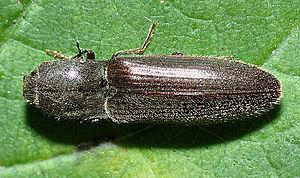
Athous haemorrhoidalis est une espèce de taupins du genre Athous.